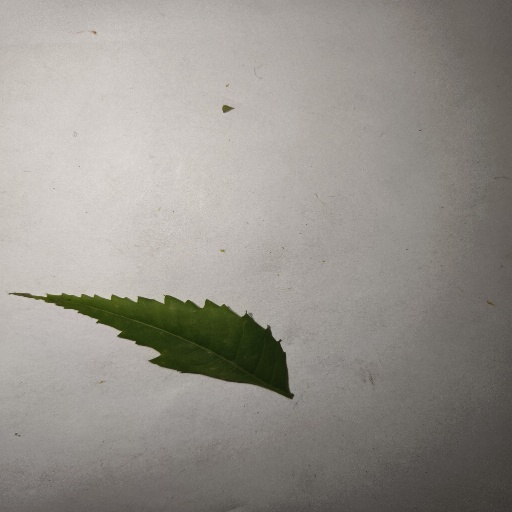
Species: Neem
Leaf condition: Healthy Leaf